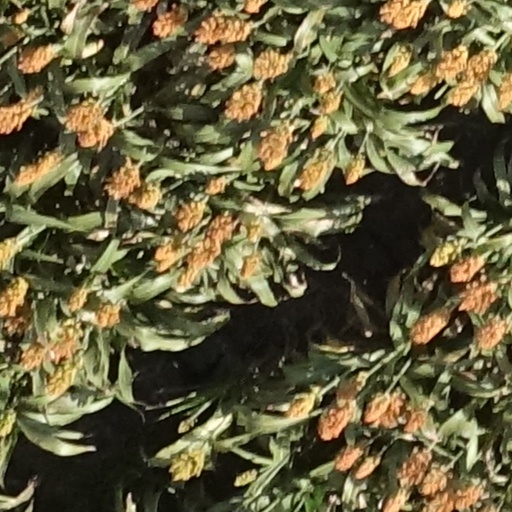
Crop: sorghum